Pennsylvania Route 283

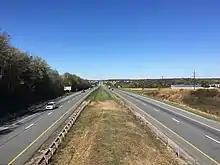
PA 283 westbound in Mount Joy Township

PA 283 begins at an at-grade intersection with Eisenhower Boulevard north of the borough of Highspire in Lower Swatara Township in Dauphin County; Eisenhower Boulevard heads south to provide access to PA 230. From this intersection, the route heads northeast as a four-lane divided highway and intersects I-283 at a partial cloverleaf interchange; I-283 heads south to connect to the Harrisburg East interchange of the Pennsylvania Turnpike (I-76). East of I-283, the road becomes a freeway and the median widens as it continues to the east, passing through a mix of farm fields and residential and commercial development. PA 283 meets the northern terminus of Airport Connector freeway connecting to Harrisburg International Airport at a trumpet interchange which also provides access to PA 441 via an eastbound exit and westbound entrance. Past this interchange, the freeway runs between industrial areas to the north and farms and woods to the south, reaching a diamond interchange with North Union Street that indirectly connects to Fulling Mill Road. The route comes to a bridge over the Middletown and Hummelstown Railroad and the Swatara Creek, at which point it enters Londonderry Township. PA 283 meets Vine Street at a partial cloverleaf interchange in a business area; Vine Street provides access to the borough of Middletown to the south and the borough of Hummelstown to the north. Past this interchange, the freeway curves south-southeast through wooded areas with some fields and homes, passing over the Pennsylvania Turnpike. The route continues southeast through rural areas and passes over PA 341 before it curves east and comes to a partial cloverleaf interchange with Toll House Road which connects to PA 341 to the north and PA 230 to the south. At this point, eastbound PA 283 becomes concurrent with eastbound PA 341 Truck. The freeway heads east through farmland with some woods and homes, crossing into Conewago Township and curving to the east-southeast.